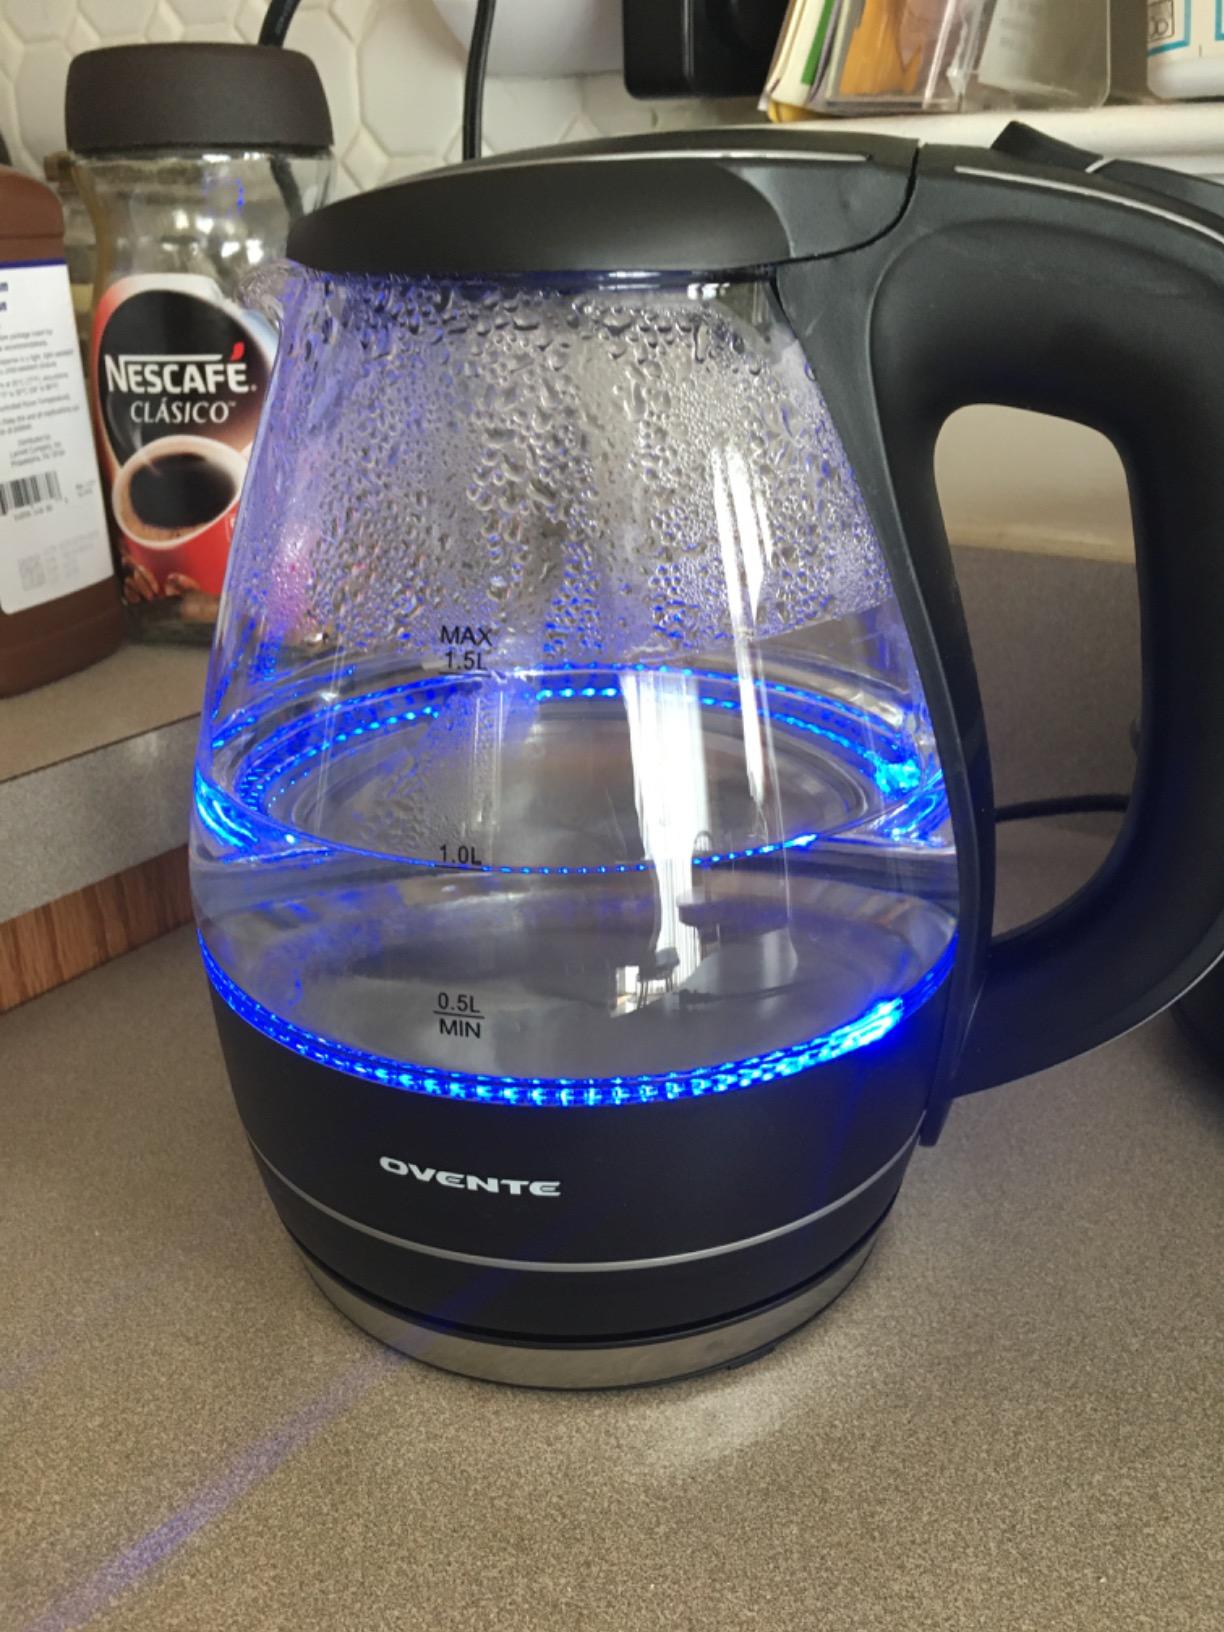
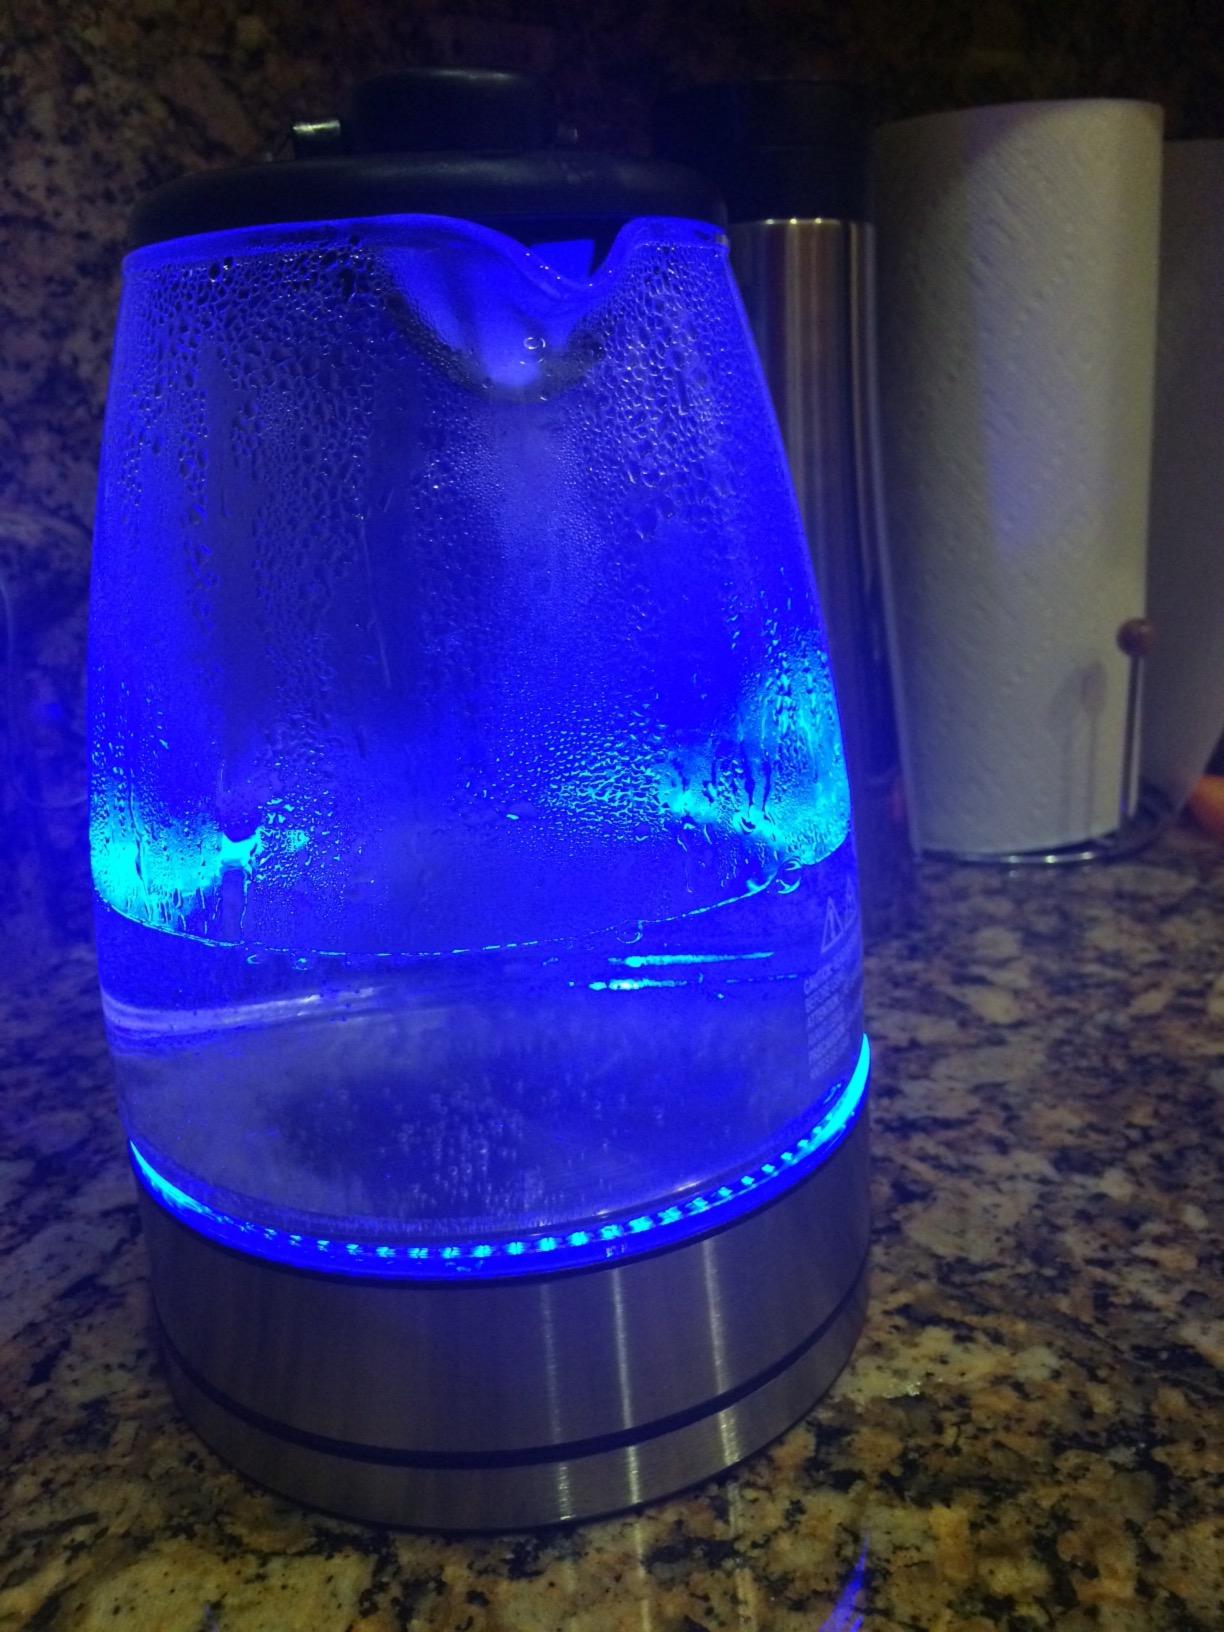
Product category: items_kettle
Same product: no